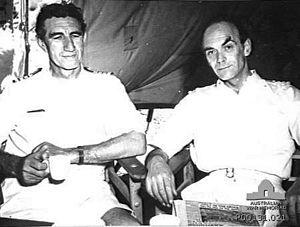
Alan Wedel Ramsay McNicoll est un officier supérieur de la Royal Australian Navy, né le 3 avril 1908 à Melbourne et mort le 11 octobre 1987 à Canberra.